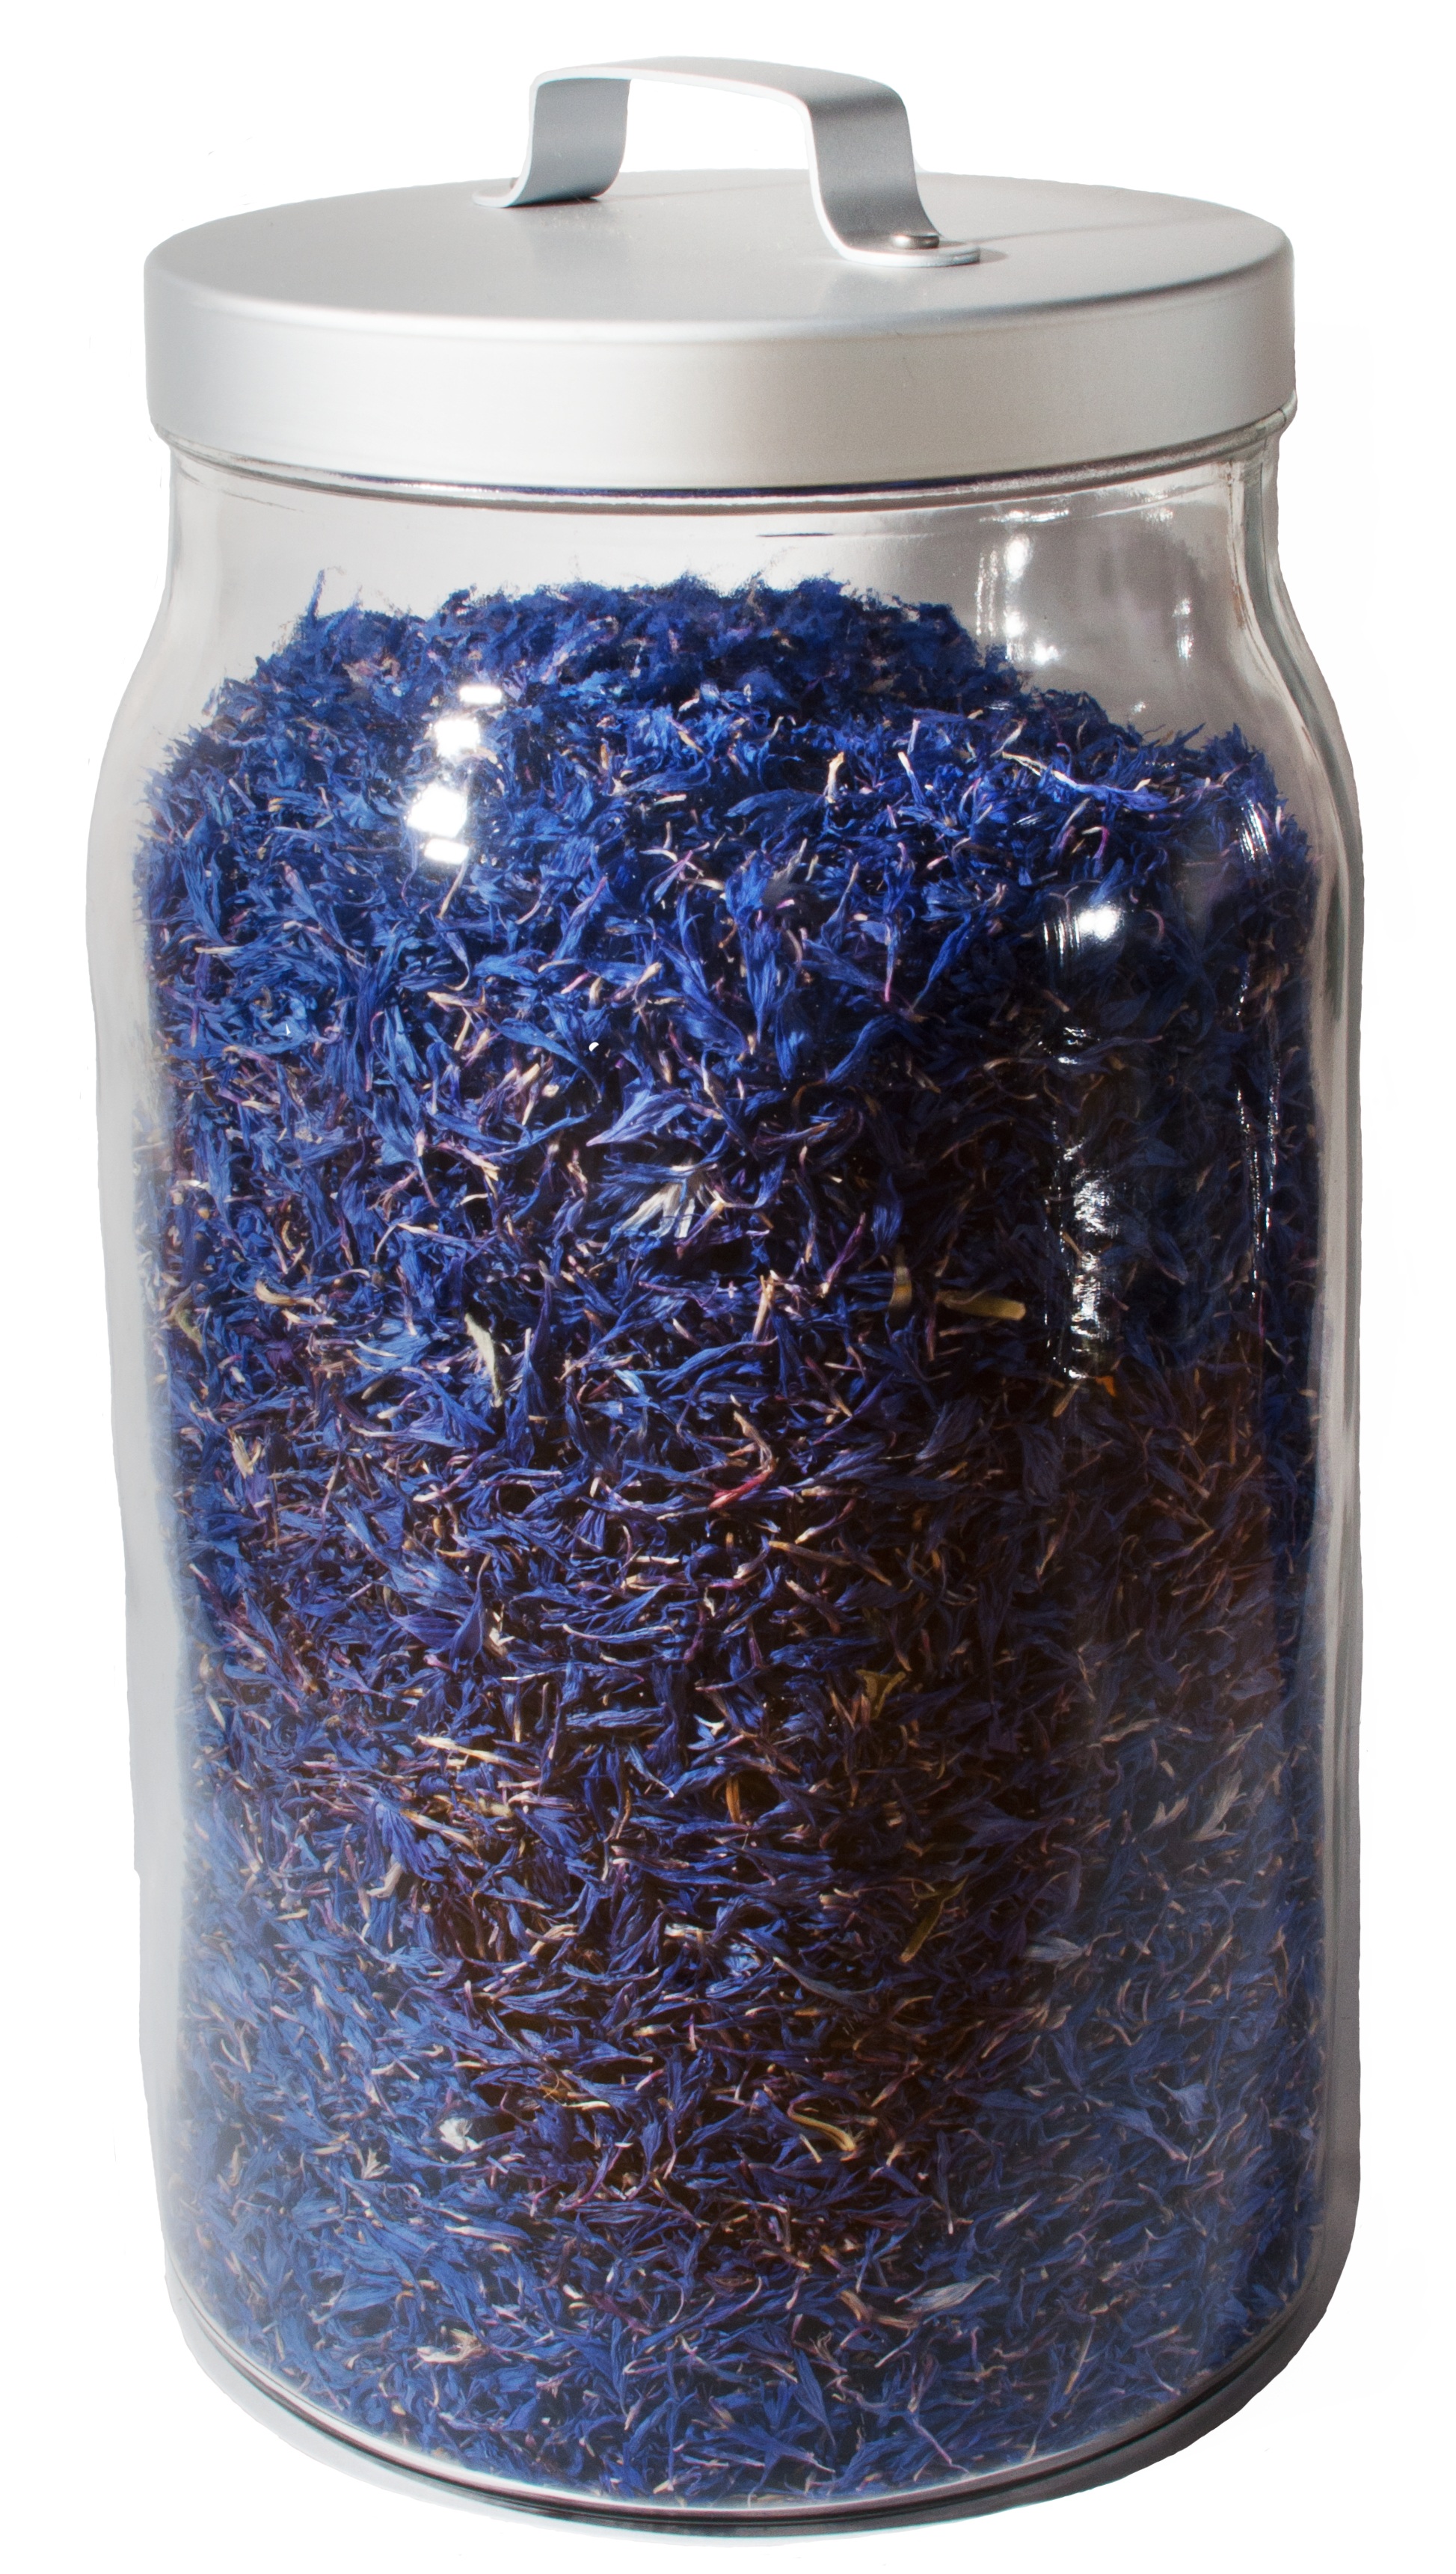
glass, bottle, blue, lighting, material, glitter, flowers, closed, herbs, cobalt blue, glass container, sch tte